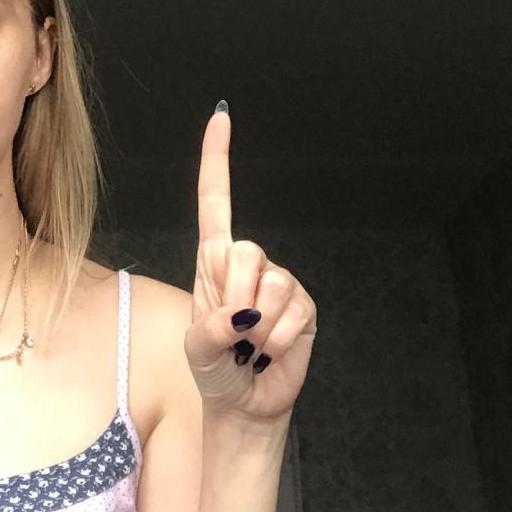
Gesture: one